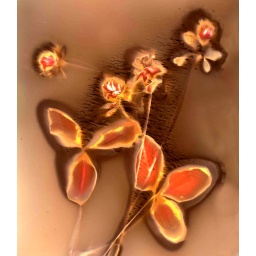
Clover flower on paper and under glass for 8 hours in the sun. Tones enhanced digitally.